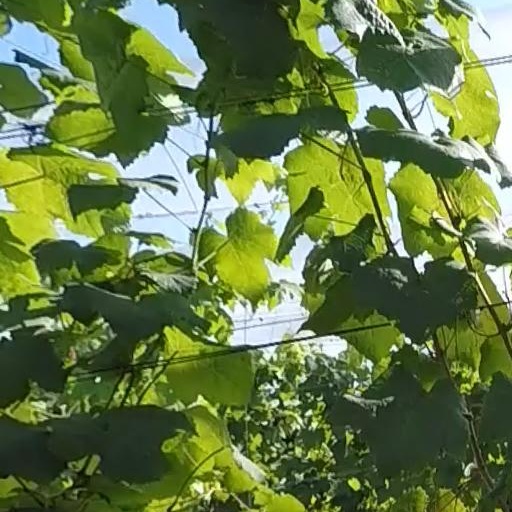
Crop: grape